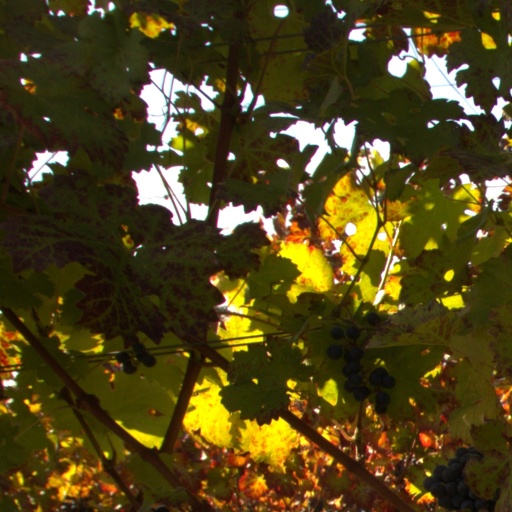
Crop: grape